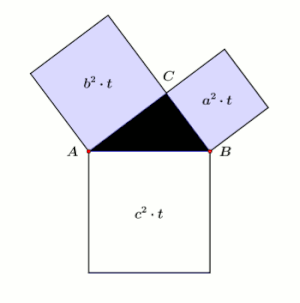
En sciences, une explication est appelée « explication avec les mains » lorsqu'elle esquisse un raisonnement sans présenter une démonstration rigoureuse. Un tel procédé est employé par exemple à l'occasion d'un exposé oral lorsque le temps donné au conférencier est trop court pour détailler complètement l'argumentation ou introduire les prémisses. Pendant le processus de recherche il aide à formuler une conjecture ou à préparer une démonstration rigoureuse en particulier pendant le dialogue avec un collaborateur. En tout état de cause, il ne s'agit pas d'un concept de science exacte, mais d'une attitude de scientifique.
Le théorème de Pythagore est un théorème de géométrie euclidienne qui met en relation les longueurs des côtés dans un triangle rectangle : le carré de la longueur de l’hypoténuse, qui est le côté opposé à l'angle droit, est égal à la somme des carrés des longueurs des deux autres côtés.